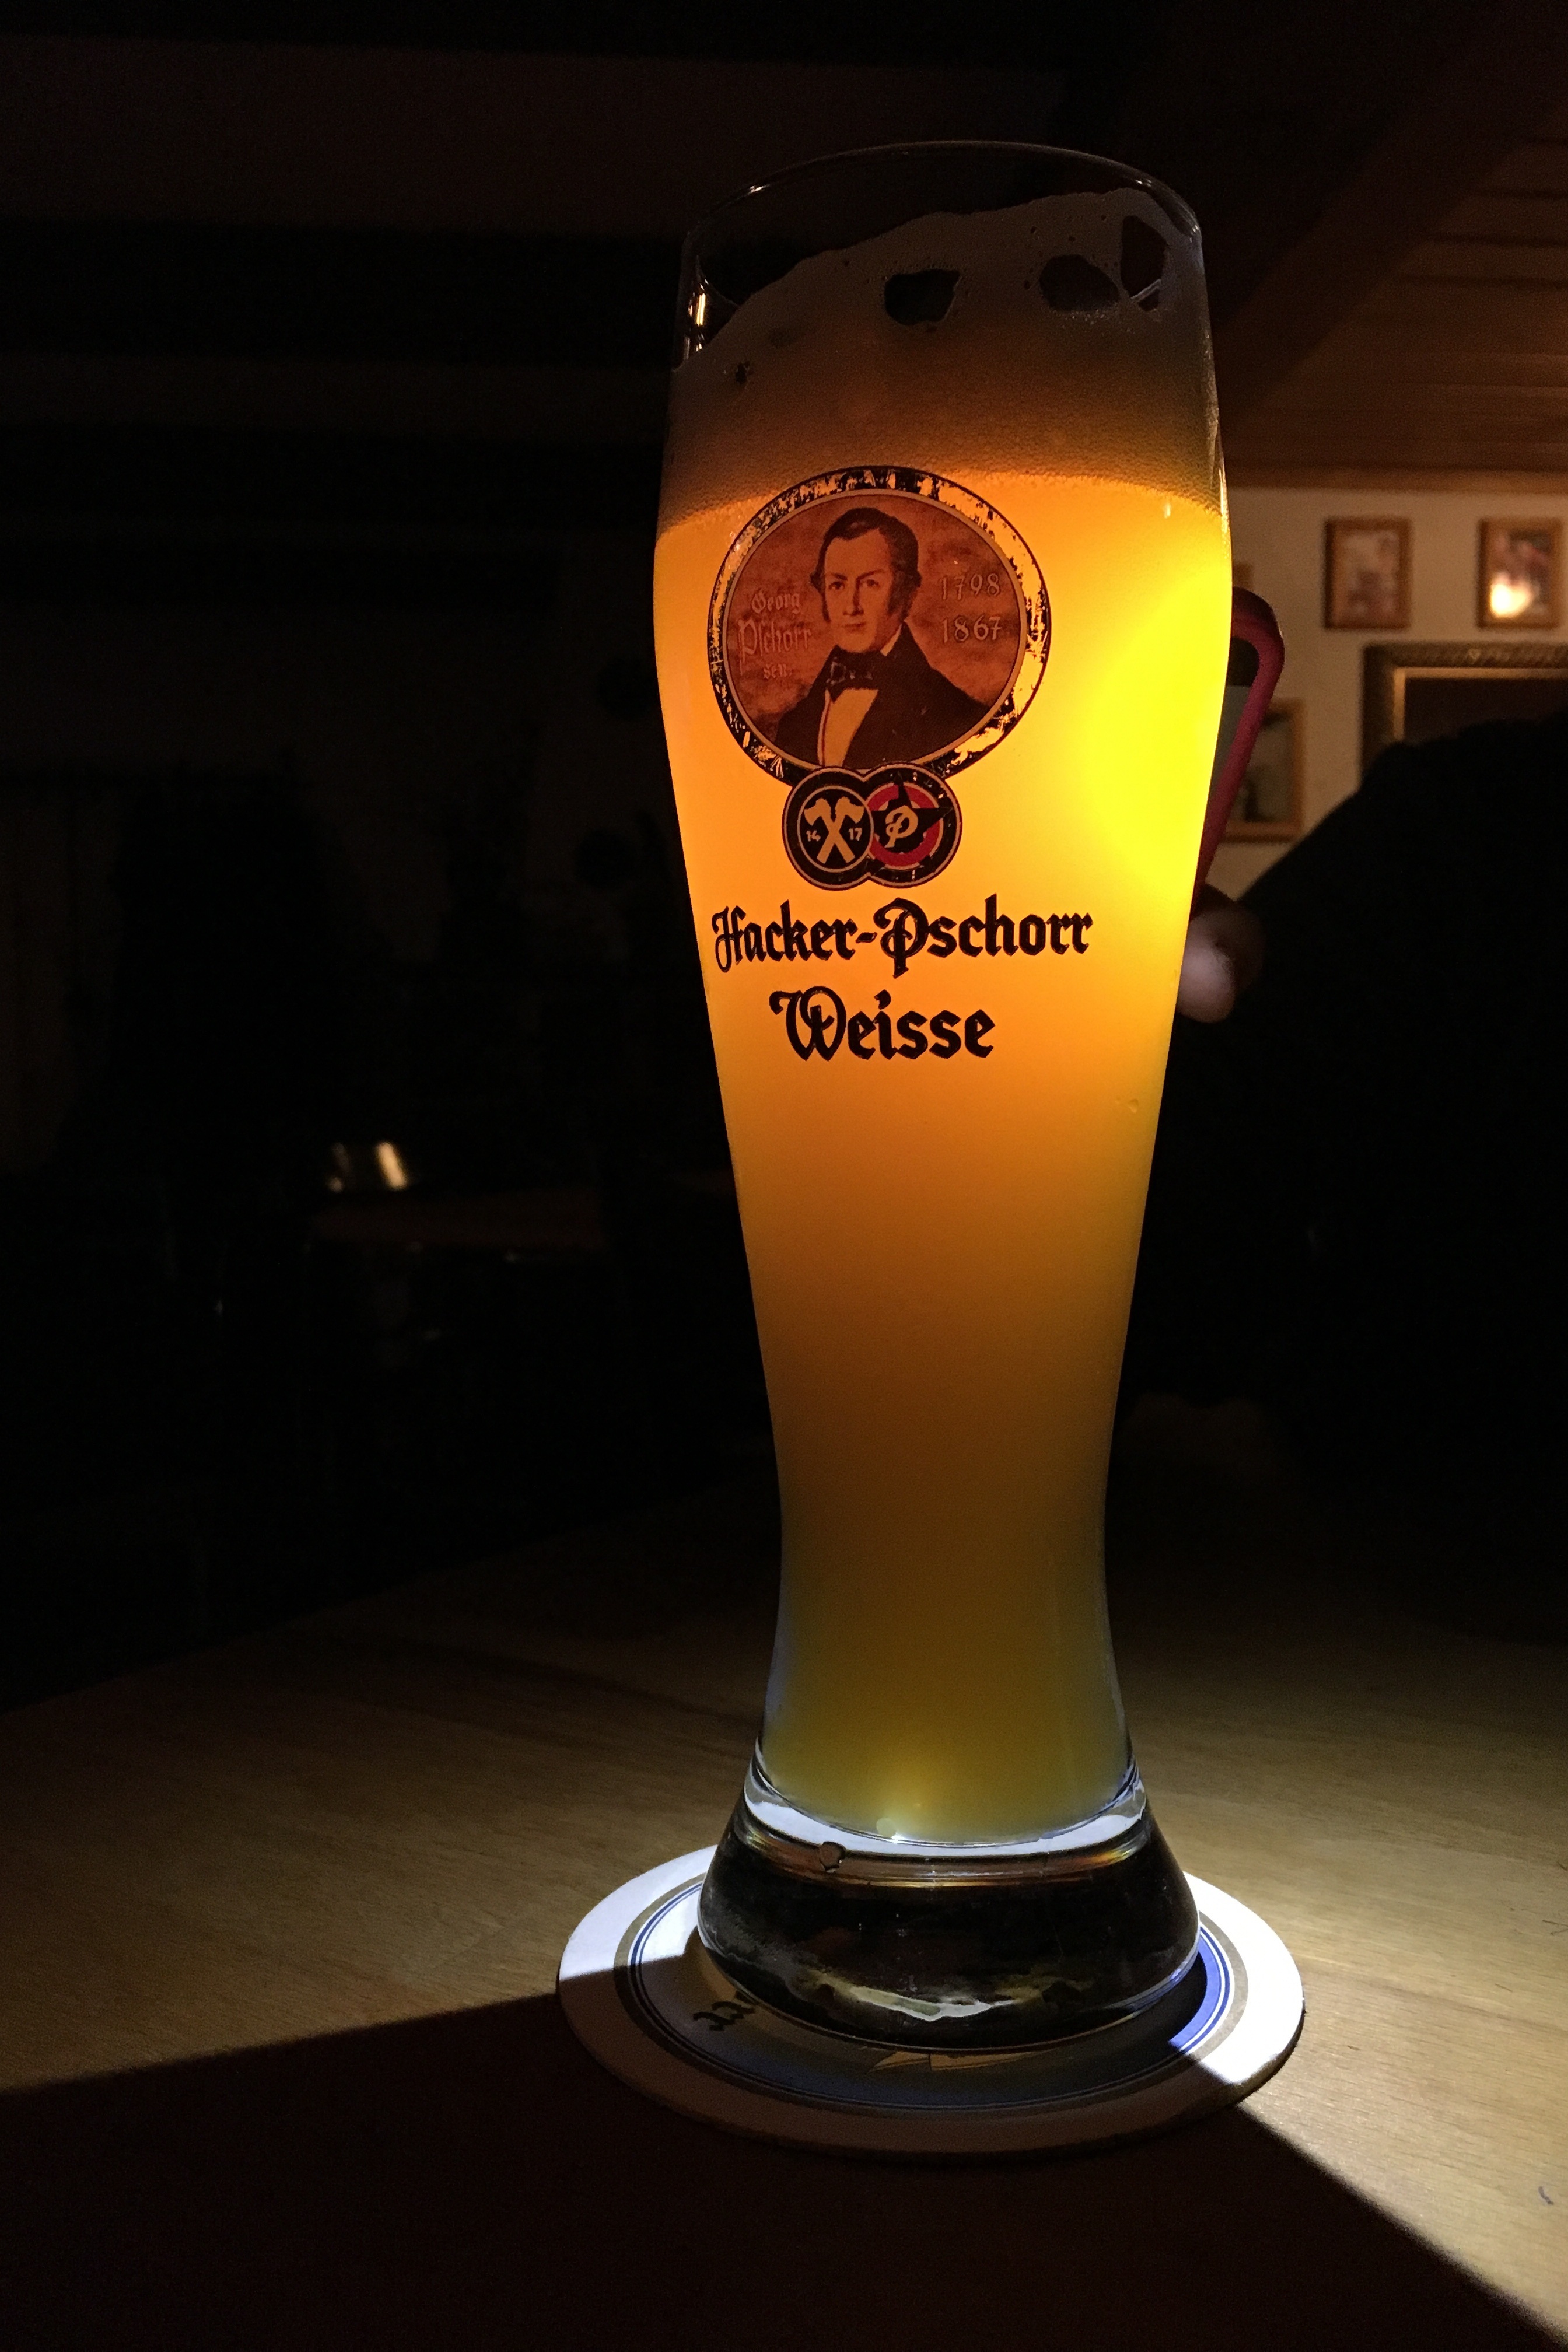
glass, shadow, drink, yellow, lighting, beer, cocktail, full, liqueur, pub, alcoholic beverage, distilled beverage, pint us